Answer in natural language. Considering the relative positions, where is brown wooden table (highlighted by a blue box) with respect to block colour dresser (highlighted by a green box)? Choose between the following options: left or right
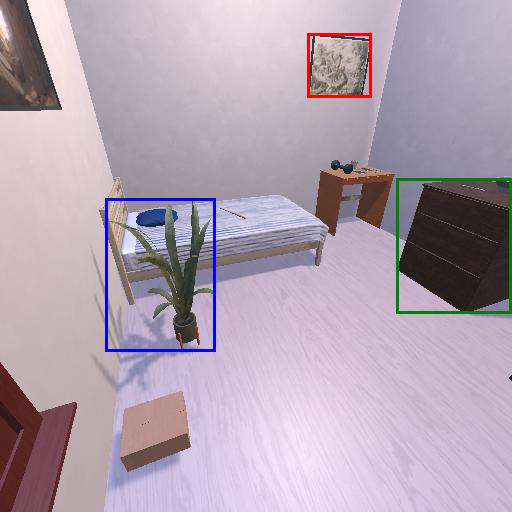
<answer>left</answer>